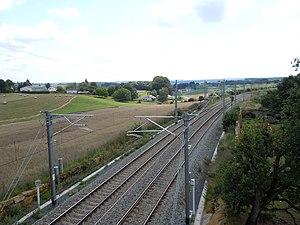
Le hameau belge de Stehnen vu du nord-ouest
La ligne 162 est une ligne ferroviaire belge reliant Namur à la frontière luxembourgeoise, à l’est d’Arlon. Elle forme avec la ligne 161 une radiale nord - sud appelée « Ligne du Luxembourg ».